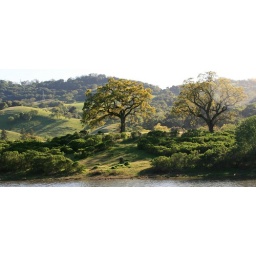
two trees over the water and the green